FGC-9

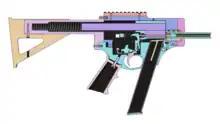
Cross section of the FGC-9 design.

The FGC-9 eliminates the need for factory-made gun parts or reliance on advanced fabrication skills of the maker. The FGC-9 is designed with Europeans in mind; fasteners and build materials use the metric standard and are available from hardware stores. The magazine can be 3D printed, and the entire design works without needing any regulated, commercial gun parts. The FGC-9's barrel can be completed in several ways, including the easily adopted method of electrochemical machining.